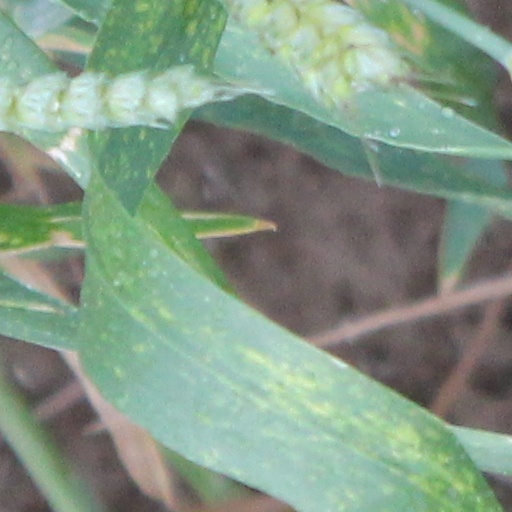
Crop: wheat